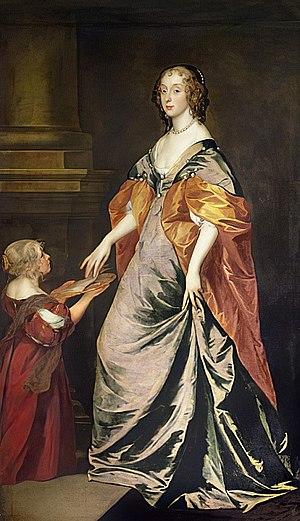
Cette page établit la liste des peintures d'Antoine van Dyck.